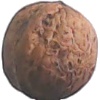
Label: walnut